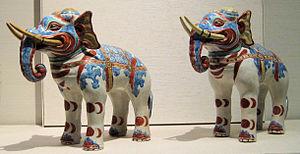
Une histoire du monde en cent objets est un projet commun de la BBC Radio 4 et du British Museum composé d'une série de cent émissions radiophoniques, rédigées et présentées par Neil MacGregor, directeur du British Museum.